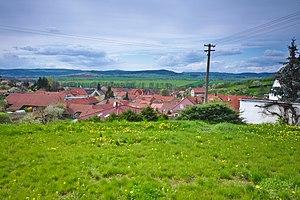
Jabloňany est une commune du district de Blansko, dans la région de Moravie-du-Sud, en République tchèque. Sa population s'élevait à 385 habitants en 2017.